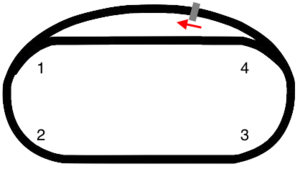
Le Toyota Owners 400 est une course automobile de véhicules stock car organisée sur 400 tours de circuit par la NASCAR. Elle compte pour le championnat des NASCAR Cup Series et se déroule sur le Richmond International Raceway de Richmond dans l'état de Virginie.
Le Federated Auto Parts 400 est une course automobile de véhicules de type stock-car, organisée chaque année par la NASCAR et comptant pour le championnat des NASCAR Cup Series.
Le Richmond International Raceway est un circuit automobile de type D-ovale avec une piste en asphalte de 0,75 milles à l'inclinaison modérée.